Jacob Schick

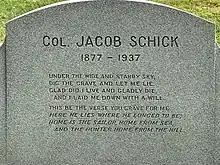
Detail of Schick's funeral monument in Mount Royal Cemetery, in Montreal.

After moving to Canada, Schick died on July 3, 1937 at New York-Presbyterian Hospital from complications due to a kidney operation. He was survived by his wife Florence Leavitt Schick Stedman, and his two daughters Virginia and Barbara. He is buried in the Mount Royal Cemetery in Montreal, Quebec.